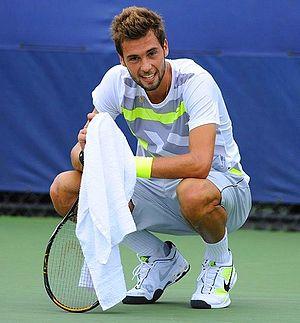
Avignon est une ville de France impliquée dans de nombreuses disciplines sportives. Le doyen des clubs de la cité des Papes est le Sporting olympique avignonnais XIII fondé en 1916 en tant que club de rugby à XV avant de passer au rugby à XIII en 1944. Plusieurs clubs de la ville côtoient ou ont côtoyé l'Élite de leur sport, comme l'Athlétic Club Arles-Avignon et l'Avignon Football 84 en football, le Sporting olympique avignonnais XIII en rugby à XIII, l'ES Avignon en basket-ball ou l'Avignon Volley-Ball en volley-ball.